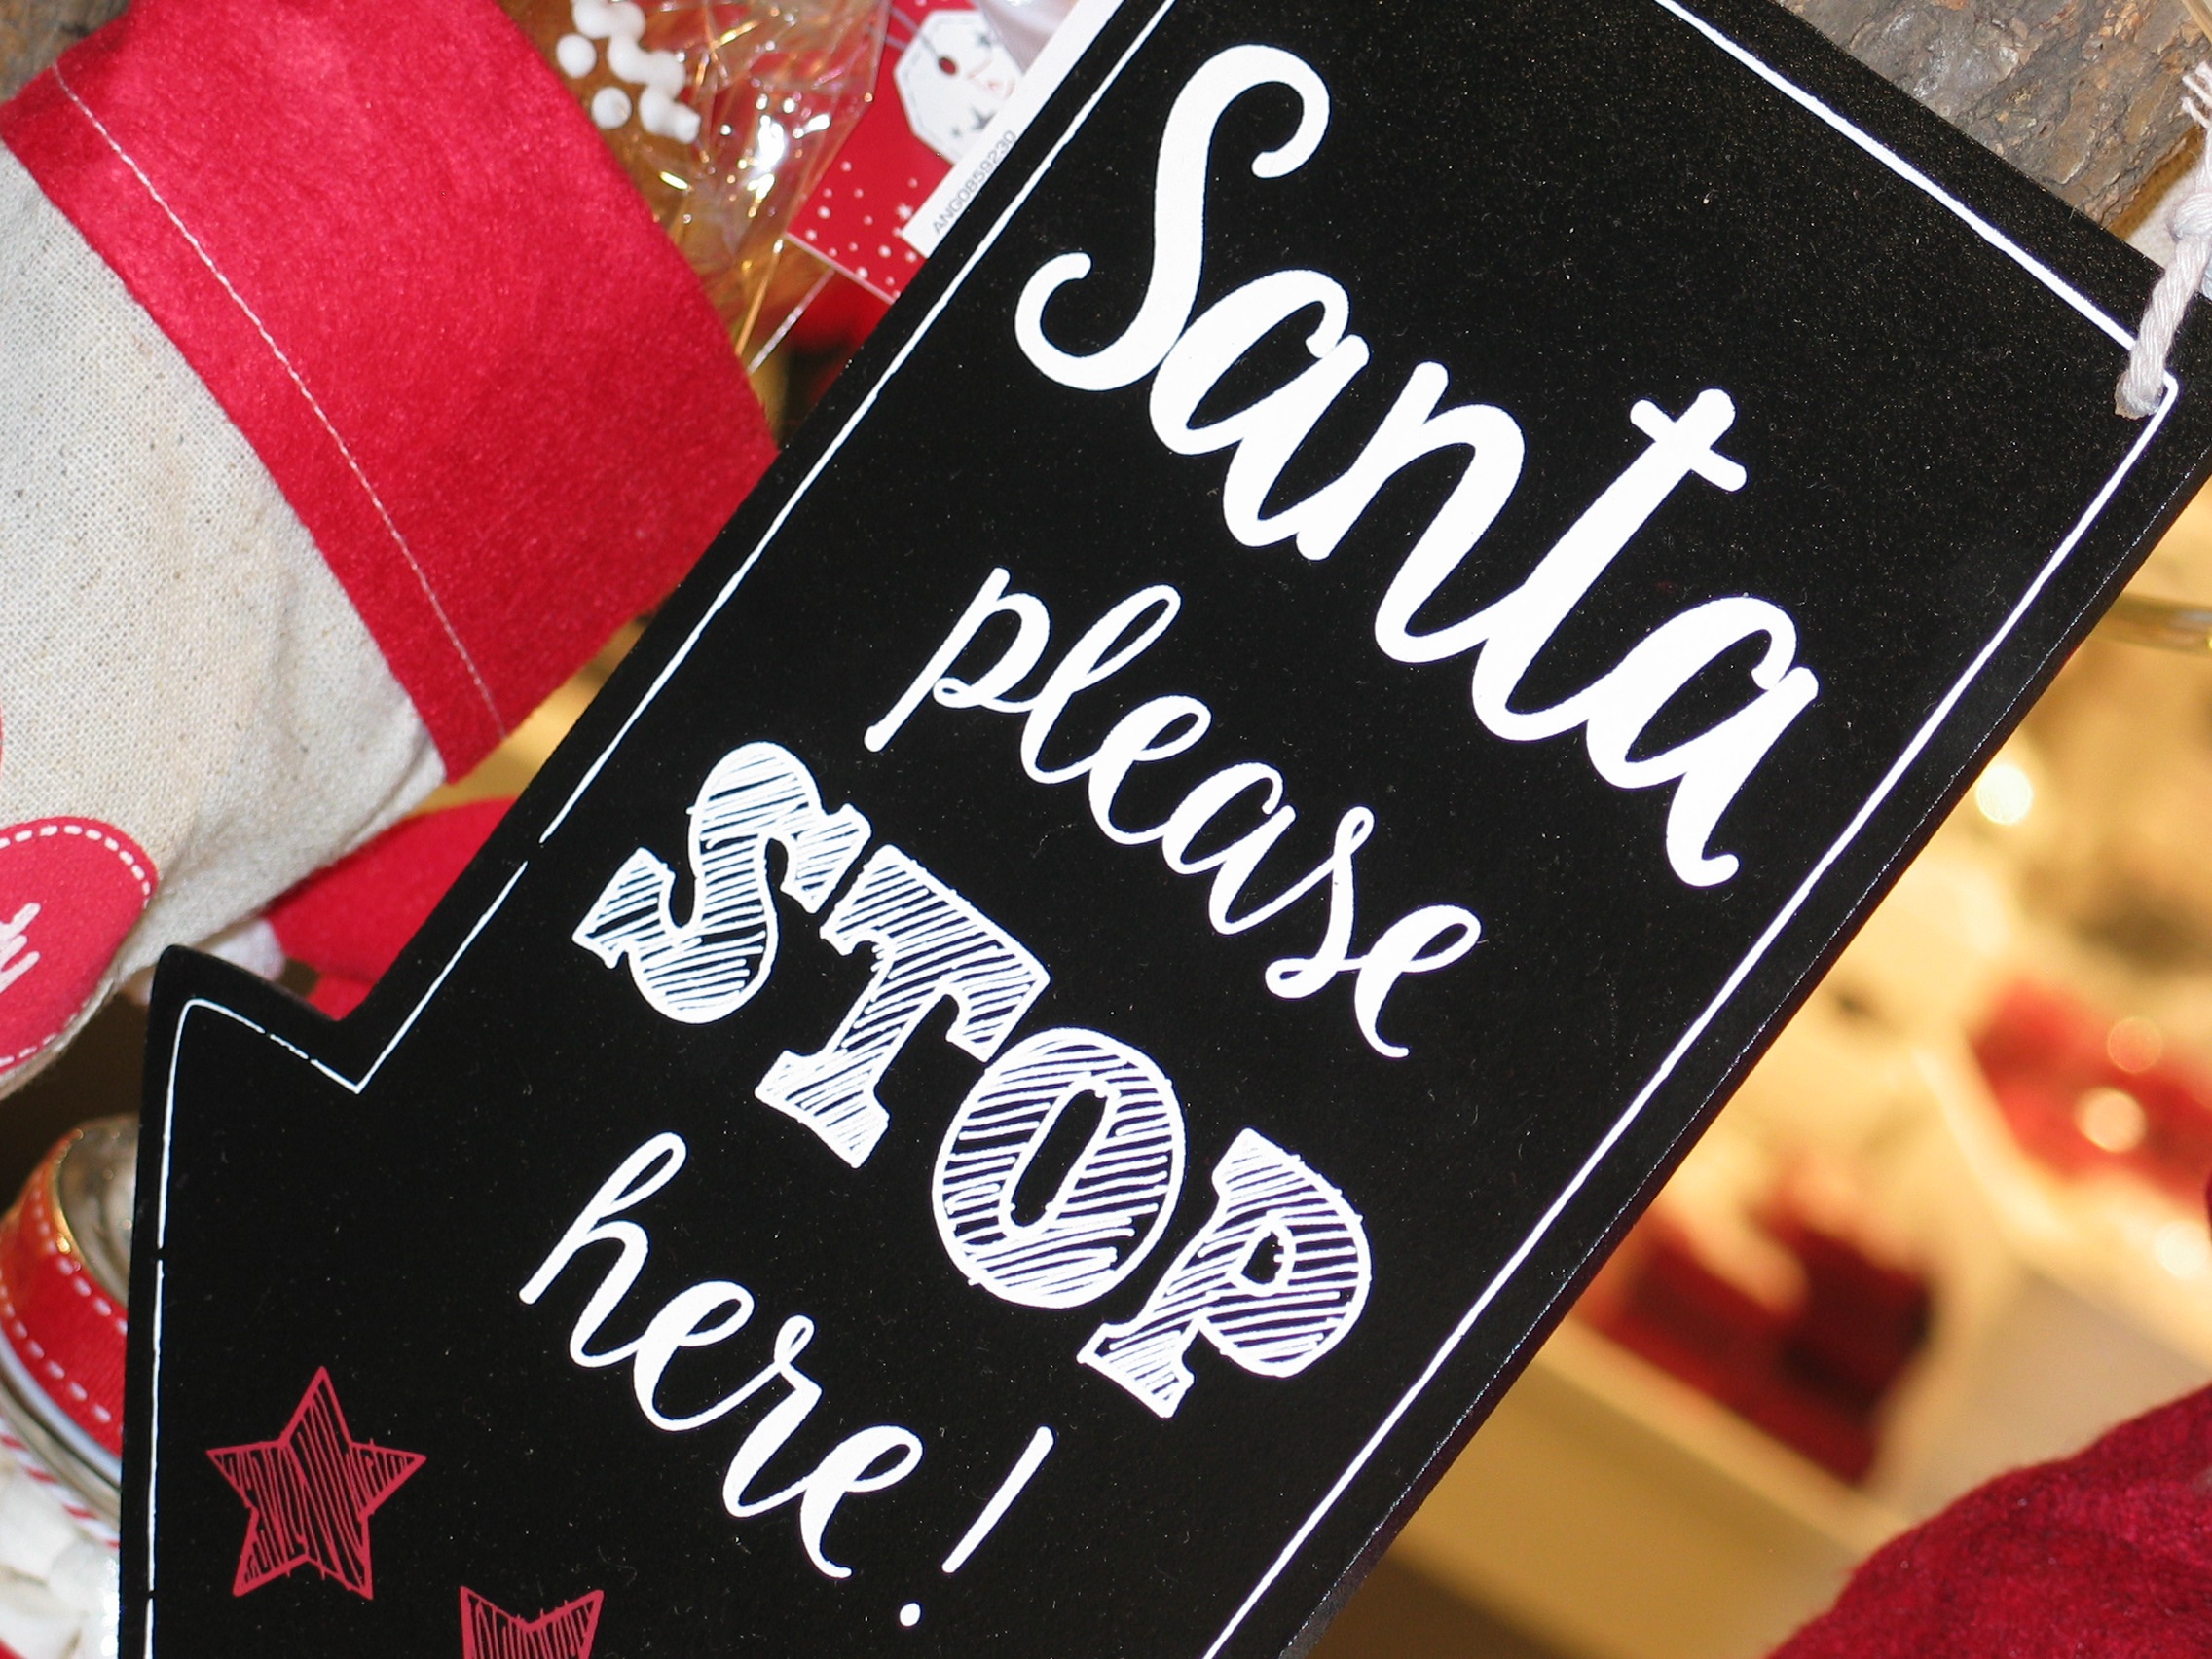
winter, decoration, red, christmas, celebrate, brand, advent, christmas decoration, gifts, christmas time, stop sign, font, art, festival, holidays, postcard, funny, calligraphy, christmas market, december, tradition, mood, greeting card, santa claus, nicholas, christmas eve, christmas decorations, christmas card, advent calendar